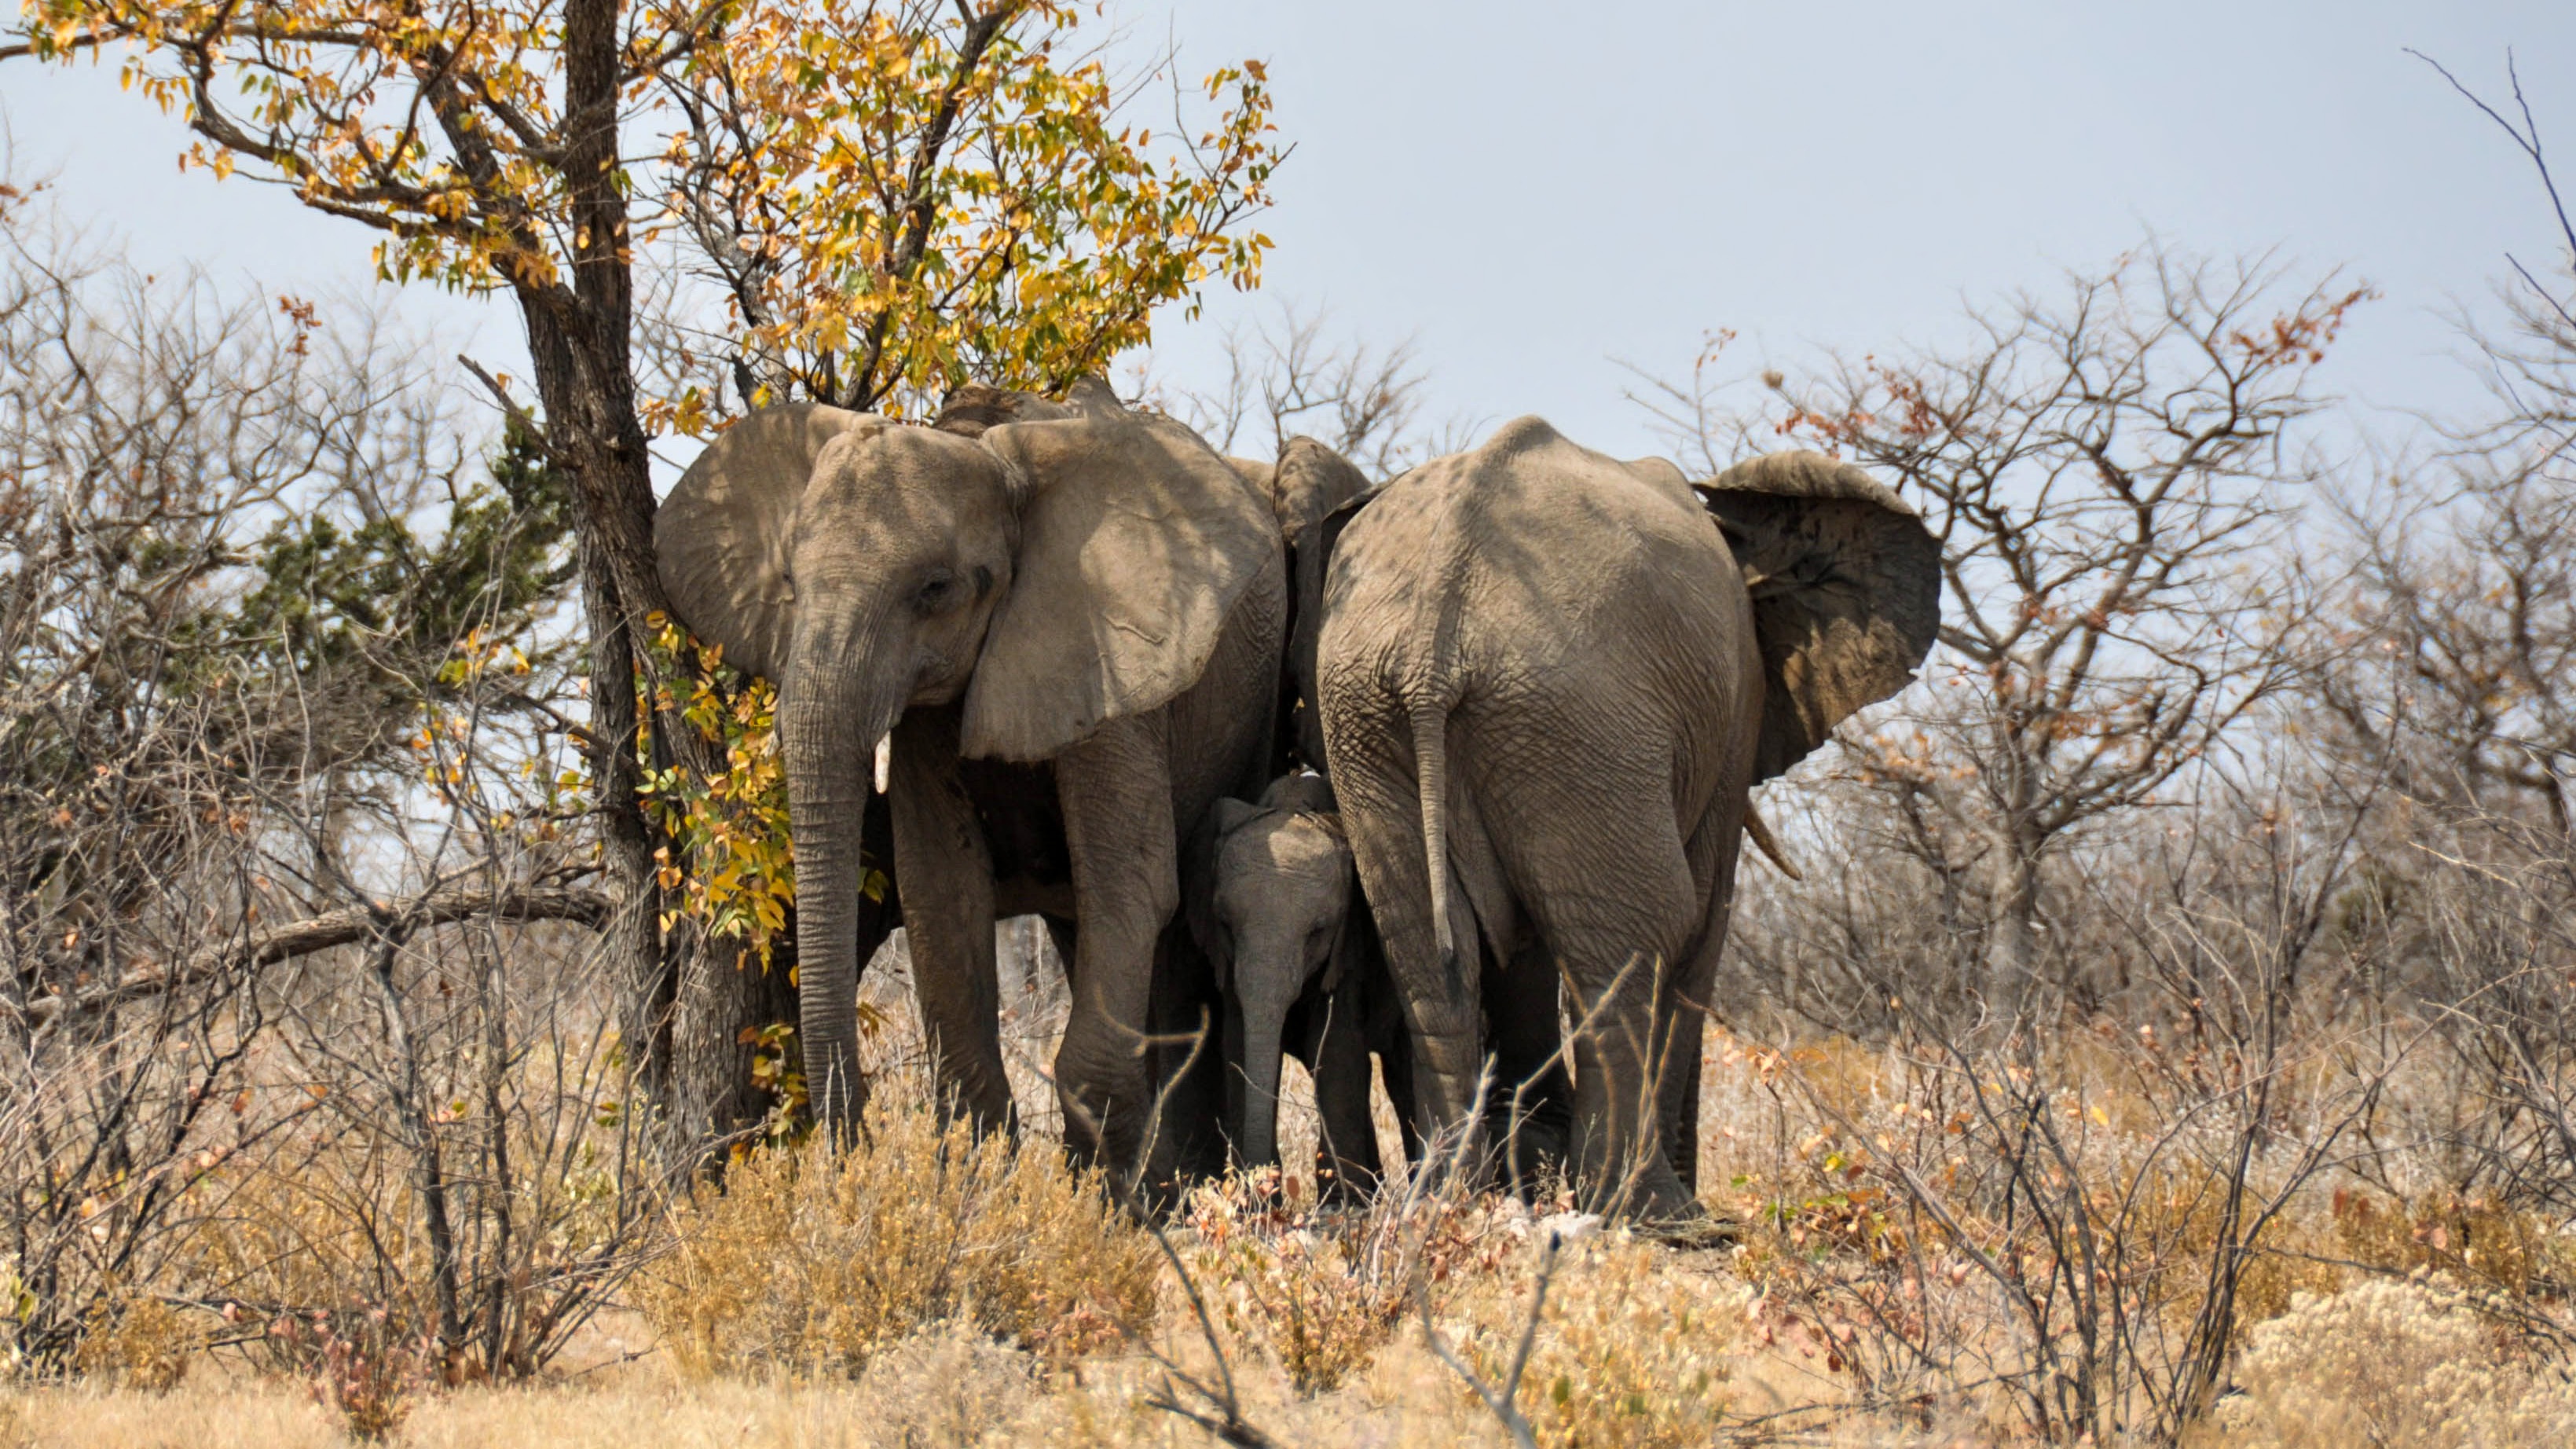
nature, adventure, animal, dry, wildlife, herd, africa, mammal, national park, fauna, savanna, elephant, safari, young animal, namibia, baby elephant, elephant family, heiss, african bush elephant, young elephant, indian elephant, african elephant, elephants and mammoths